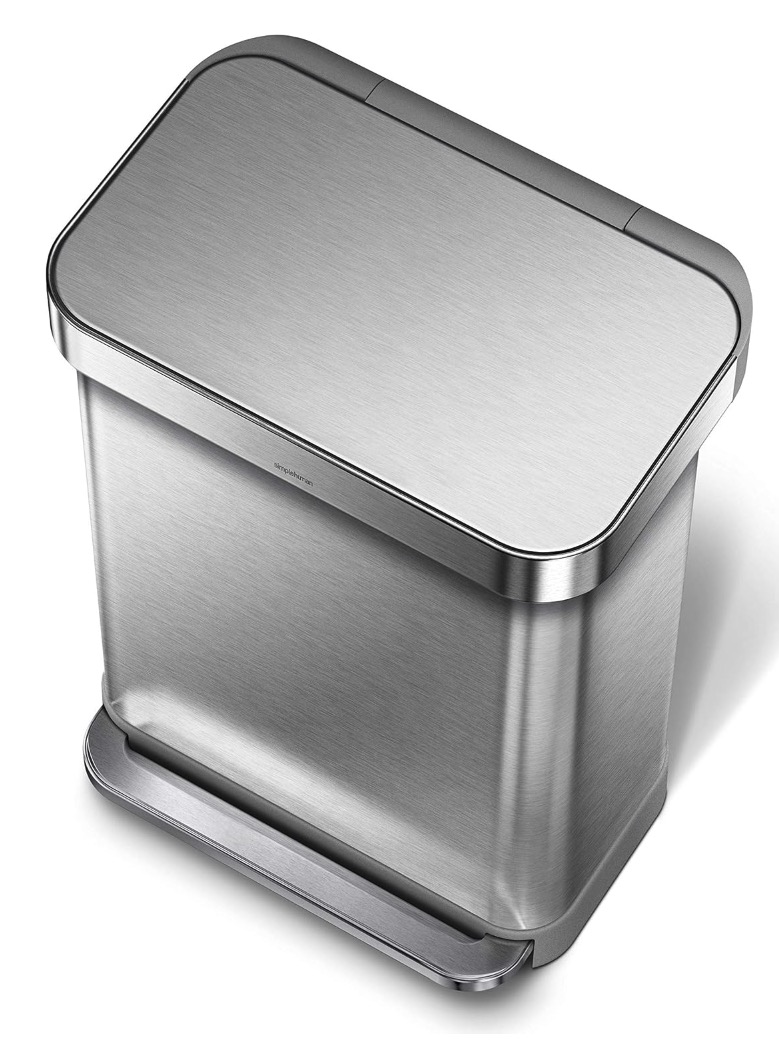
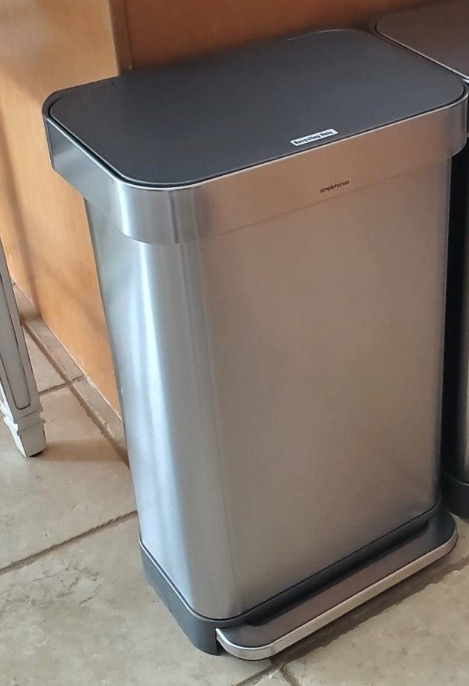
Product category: misc
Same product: yes